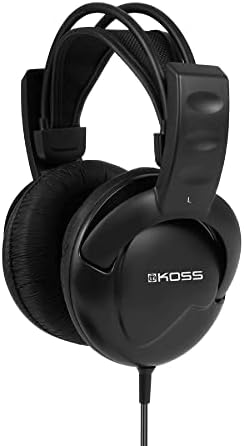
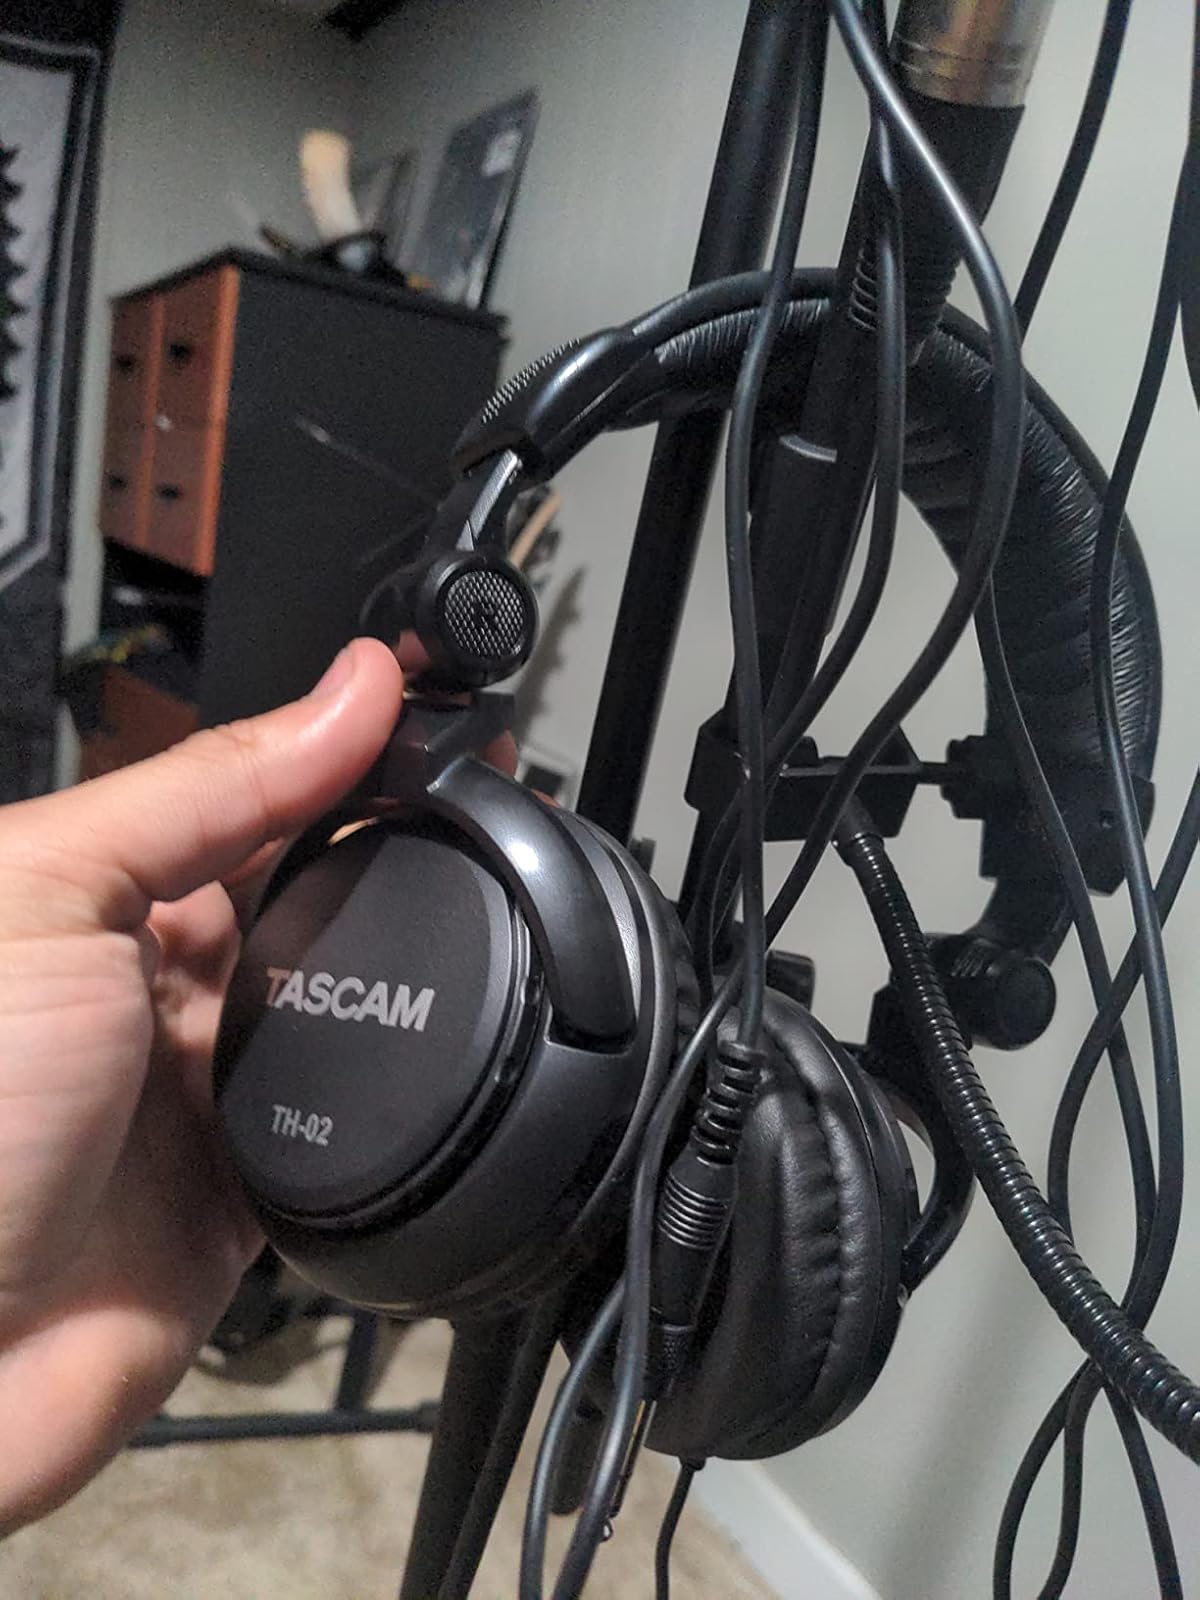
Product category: headphones
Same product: no